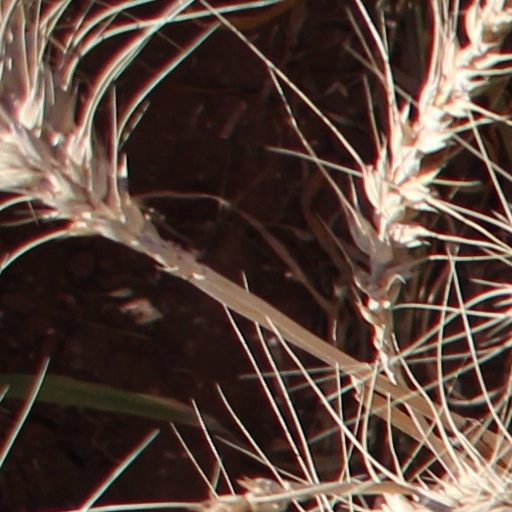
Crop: wheat